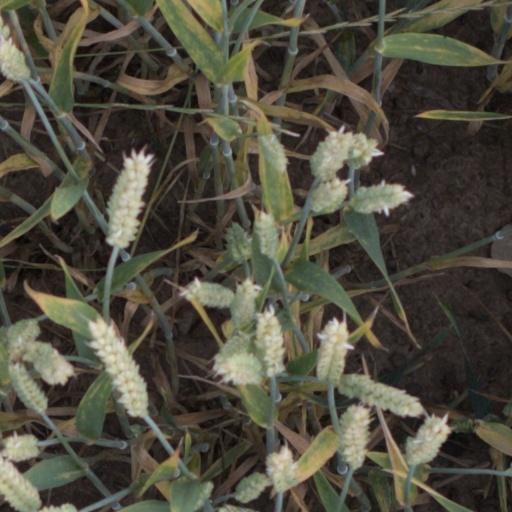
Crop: wheat